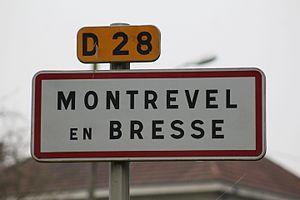
Panneau d'entrée dans Montrevel-en-Bresse.
Montrevel-en-Bresse est une commune française, située dans le département de l'Ain en région Auvergne-Rhône-Alpes.